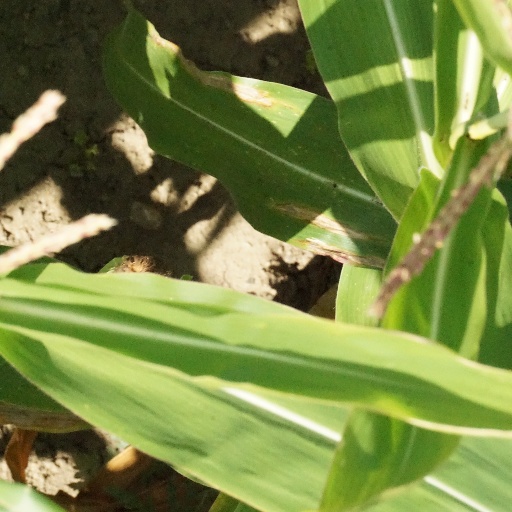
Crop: maize; corn